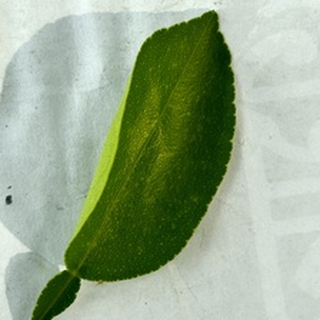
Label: healthy_lemon